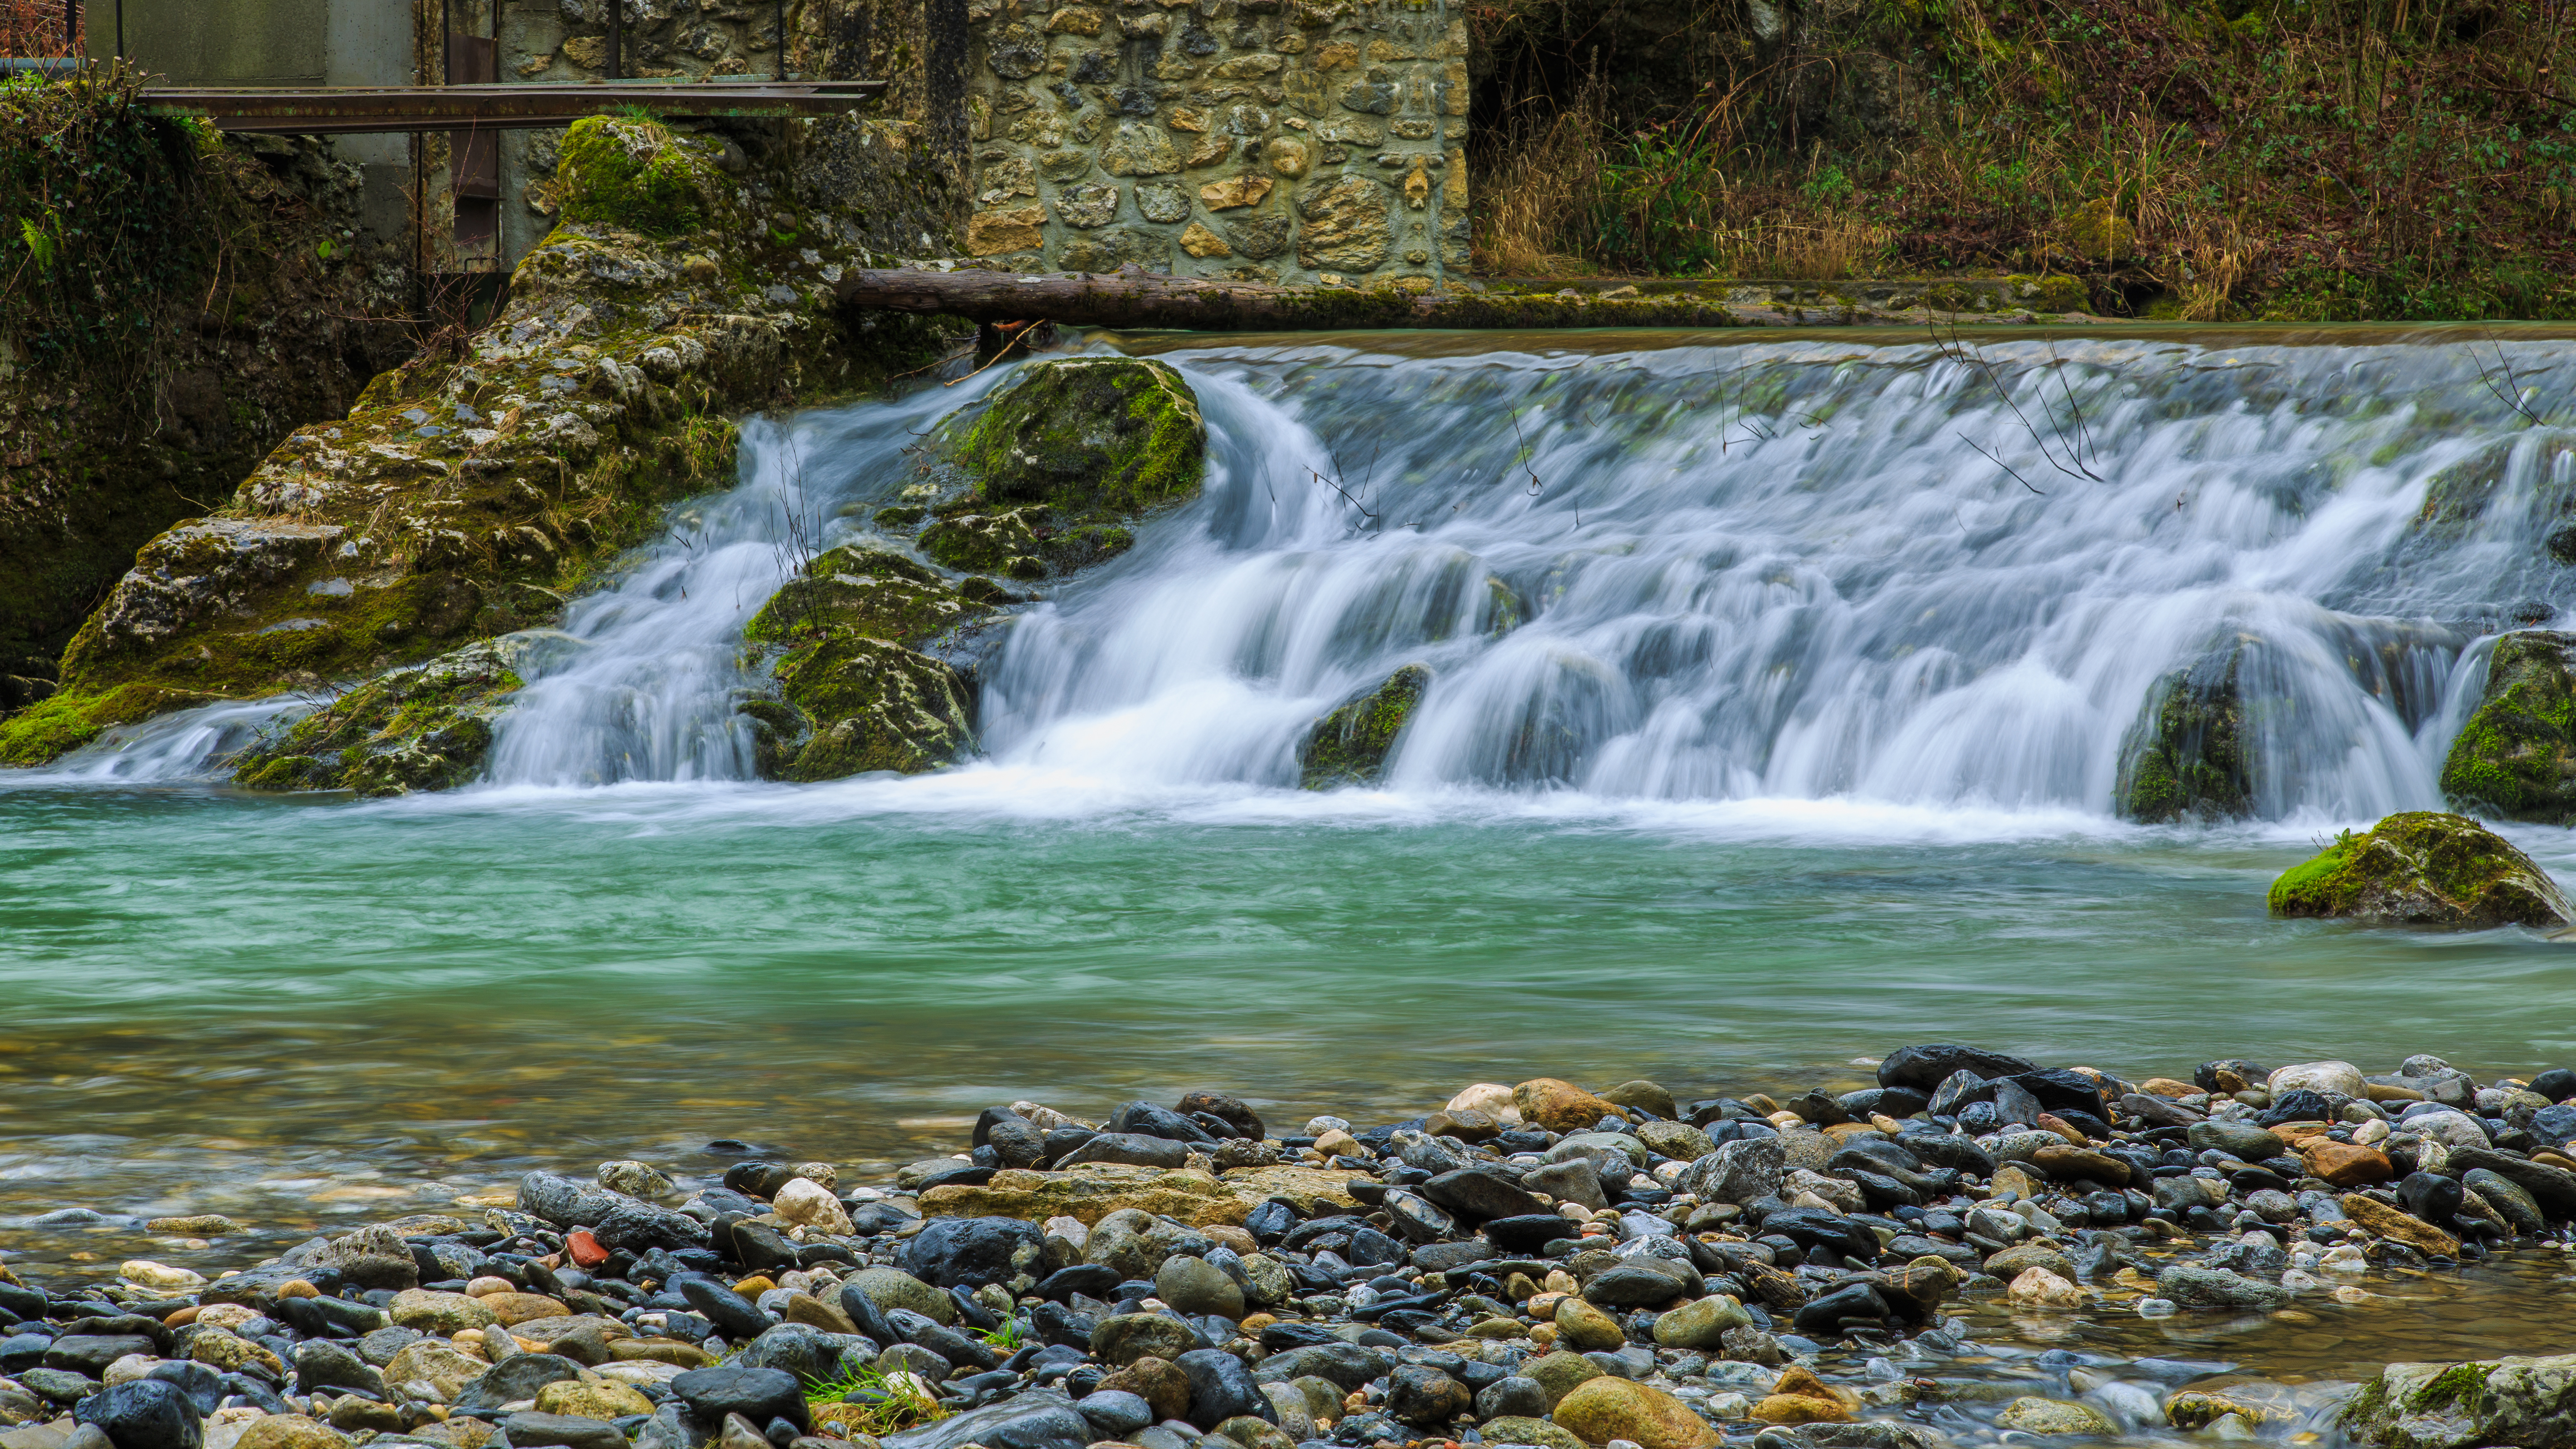
landscape, water, nature, rock, waterfall, river, stream, cascade, autumn, rapid, body of water, de, la, chute, eau, fontaine, wasserfall, longexposure, water feature, riviere, watercourse, fontestorbes